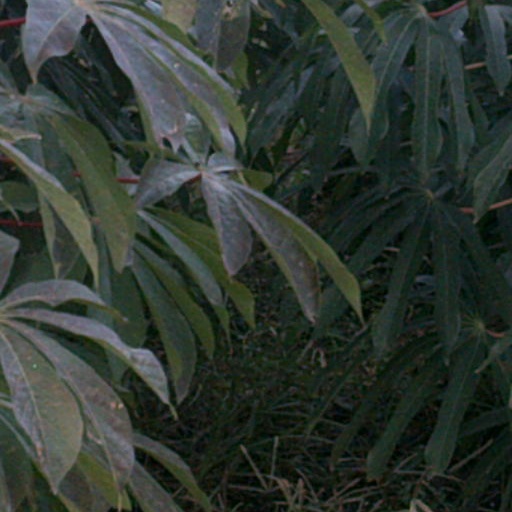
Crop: cassava